Brawn BGP 001

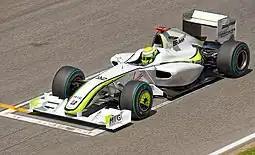
Jenson Button driving the BGP 001 at the 2009 Spanish Grand Prix

At the , the car received its first performance upgrade, but the car's development over the course of the season failed to keep pace with that of its rivals, and in later races was unable to challenge McLaren and Red Bull Racing.